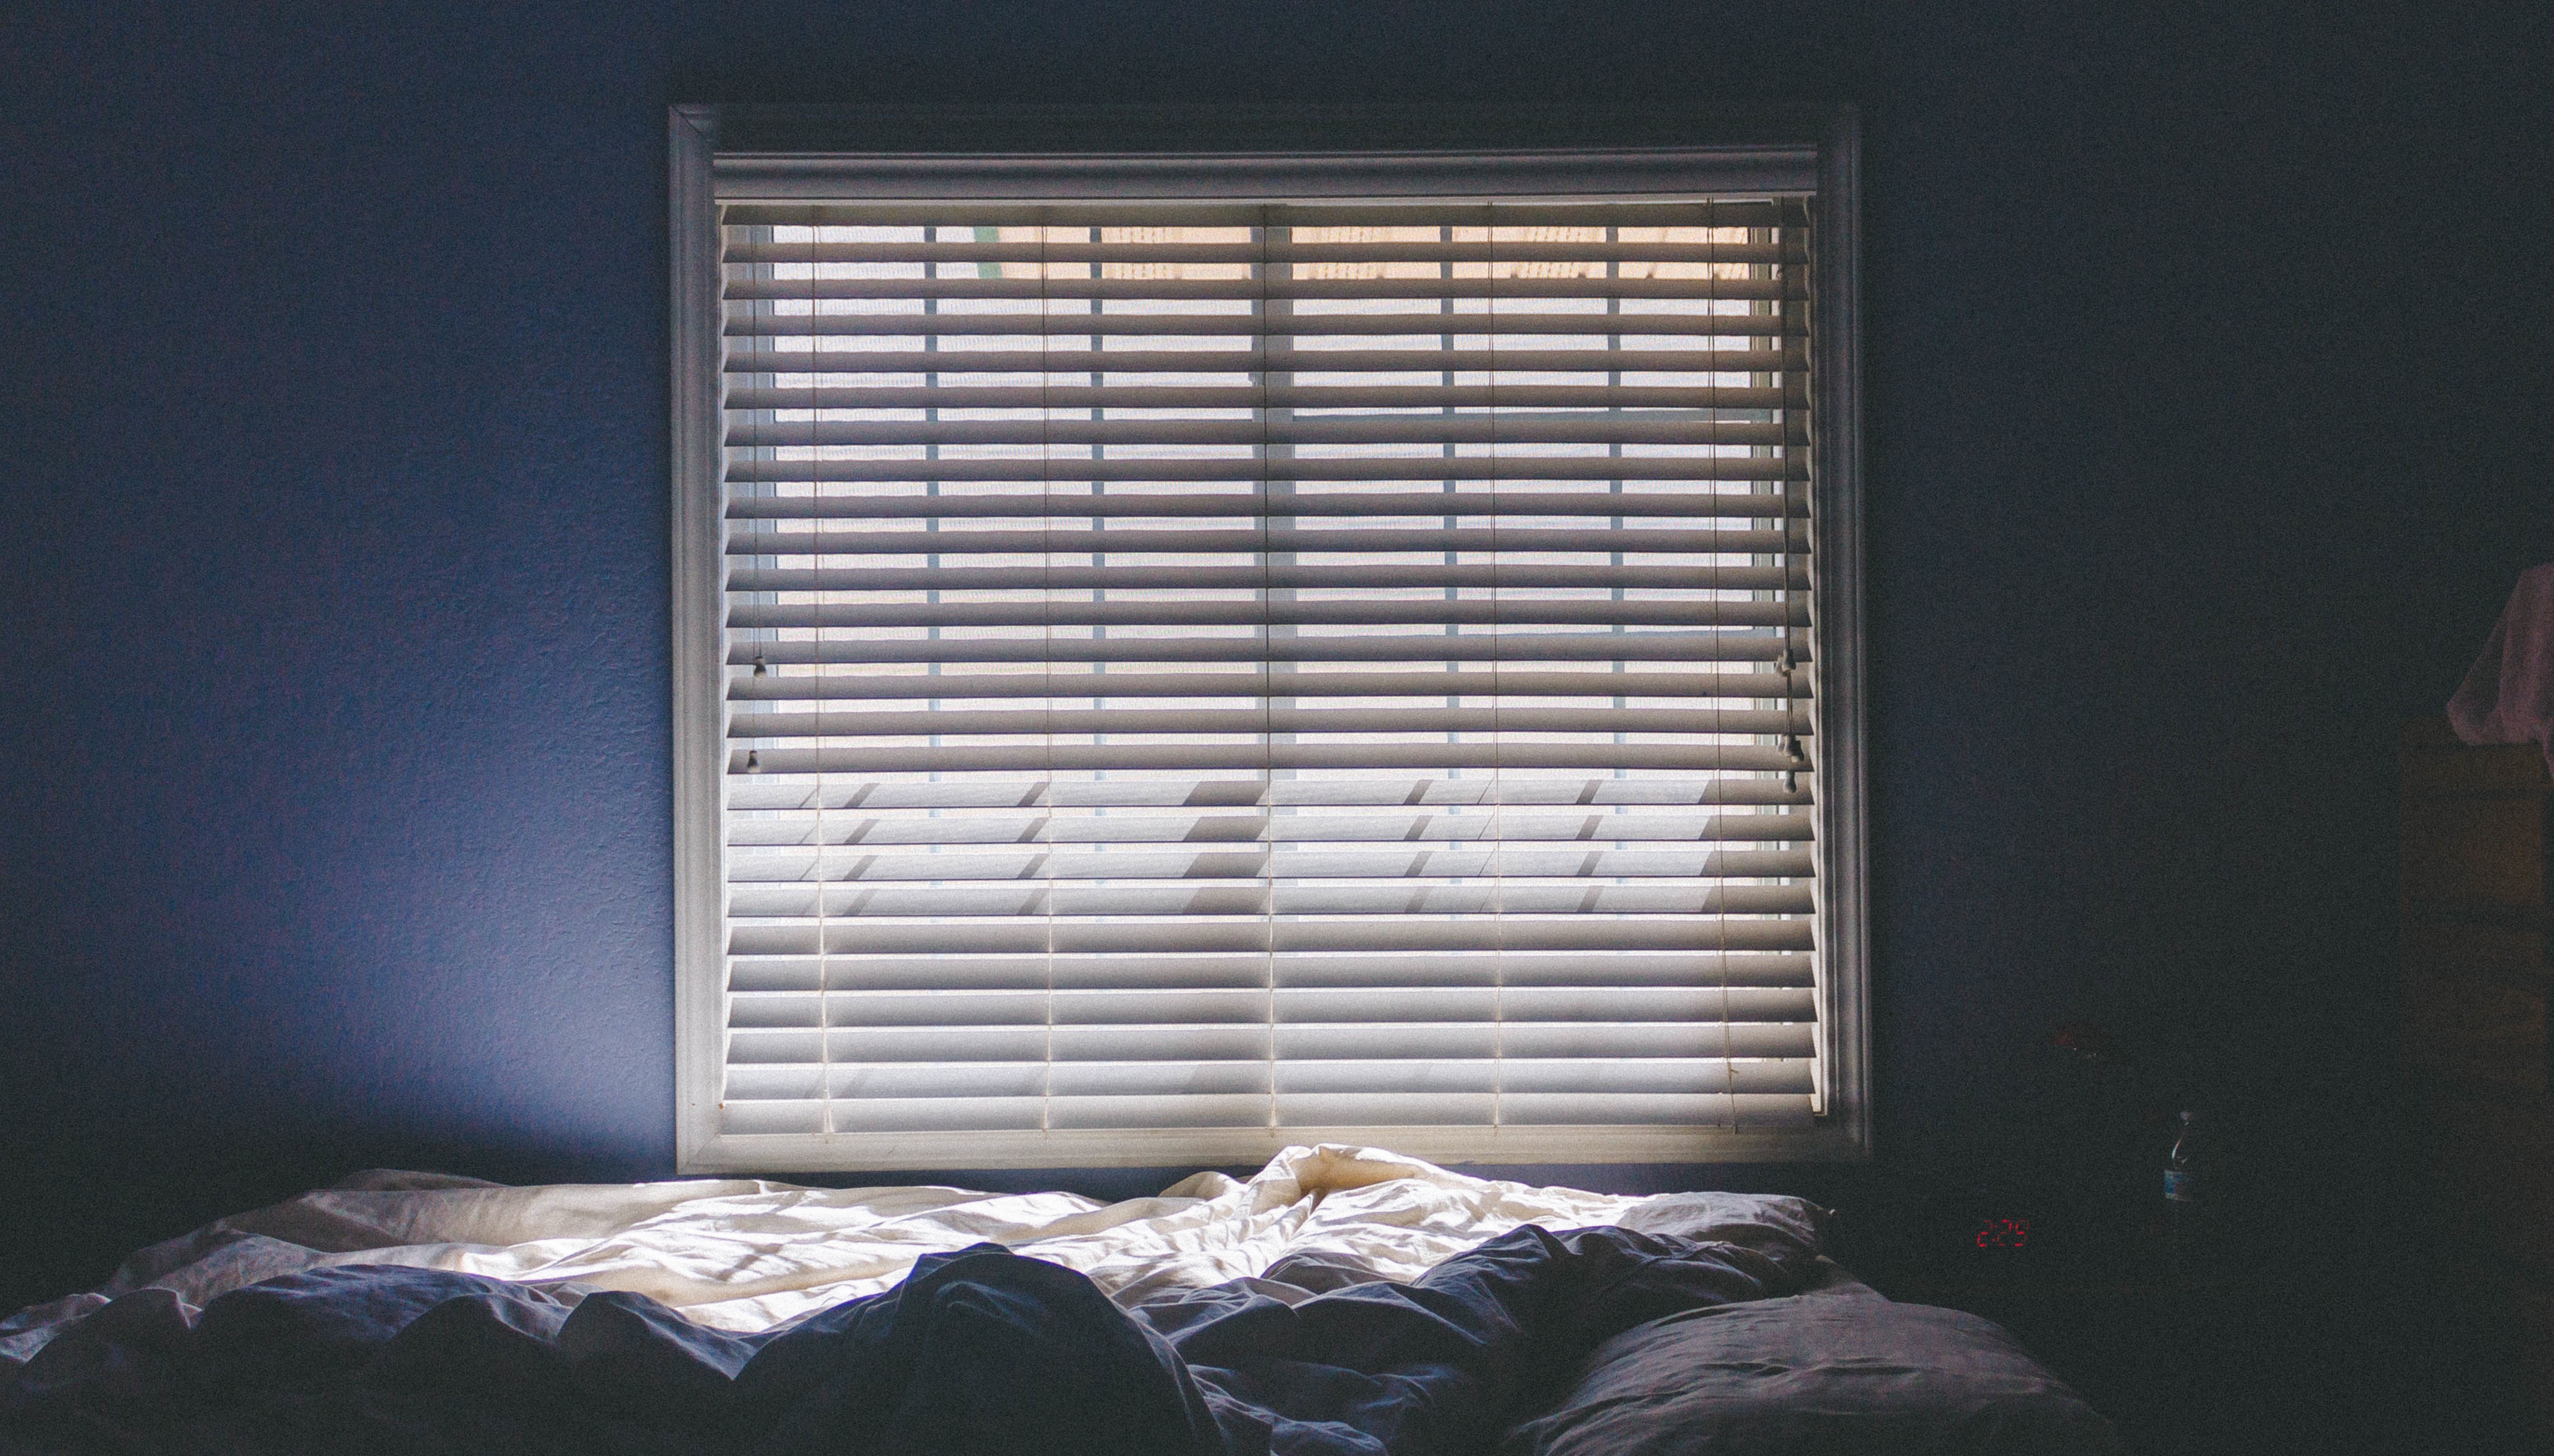
window, wall, curtain, room, interior design, window blind, window covering, window treatment